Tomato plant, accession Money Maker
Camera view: bottom (45 deg); turntable rotation: 300 degrees
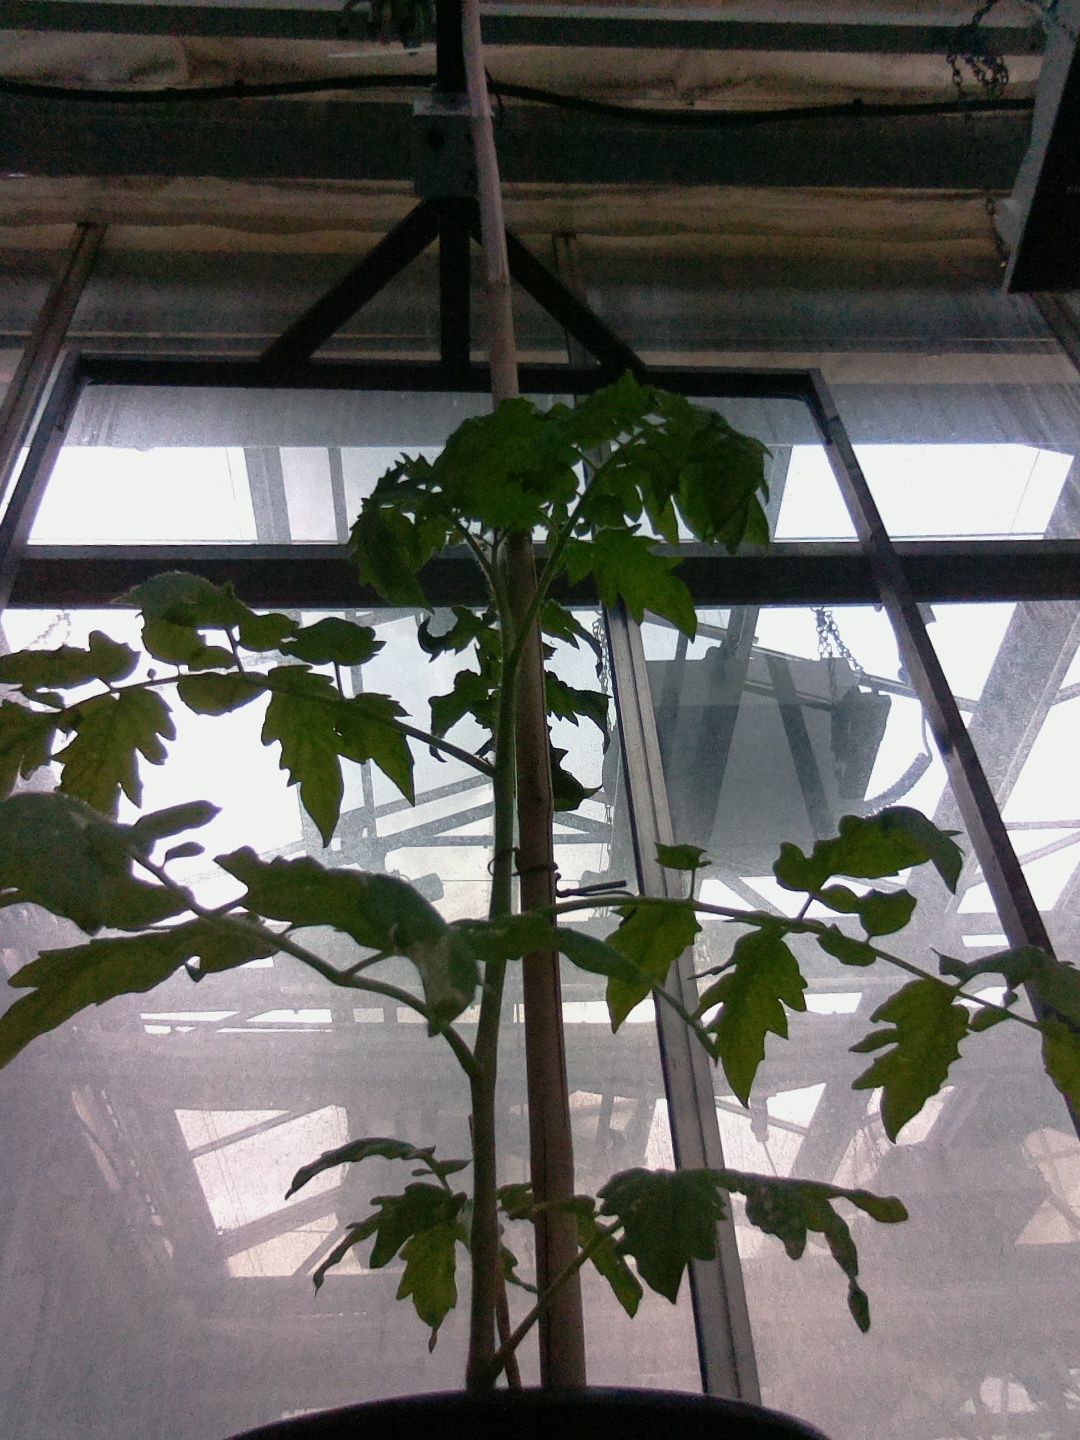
BBCH growth stage 14: 8 of true leaves visible